University of Canberra Capitals

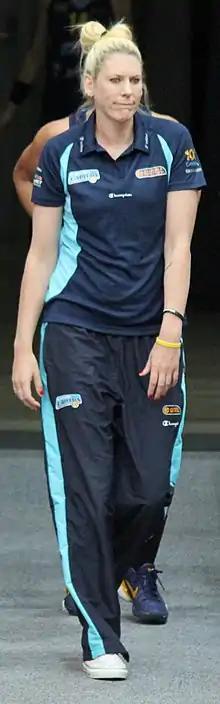
Lauren Jackson joined the Capitals in 1999 and went on to win five WNBL titles with the team.

The 1999/2000 season provided the Capitals with their biggest turnaround in franchise history. On the back of signing premiership winning coach Carrie Graf from Sydney, the Capitals managed to secure the nucleus of their WNBL dynasty by recruiting a number of graduates from the 1998/99 championship winning AIS team. The Capitals signed 1998/99 league MVP Lauren Jackson in a recruitment coup that also netted the club point guard Kristen Veal and swingman Deanna Smith. When these three pieces of the puzzle were combined with veterans Shelley Sandie and Karen Smith along with forward Eleanor Sharp the Capitals finally had a team capable of contending for the WNBL title.